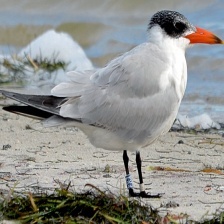
Species: CASPIAN TERN
Scientific name: HYDROPROGNE CASPIA